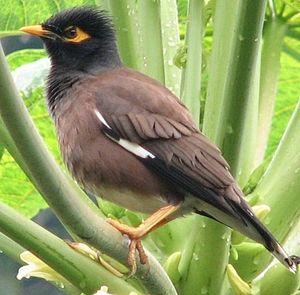
Bourail est une commune française de Nouvelle-Calédonie sur la côte ouest de la Grande Terre, au nord de la Province Sud, côté ouest, à environ 160 km au nord-ouest de Nouméa, sur la RT1, au nord de La Foa, Farino, Moindou et Sarraméa, au sud de Poya, Pouembout, Koné et Voh.